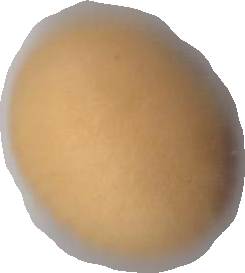
Variety: Dega